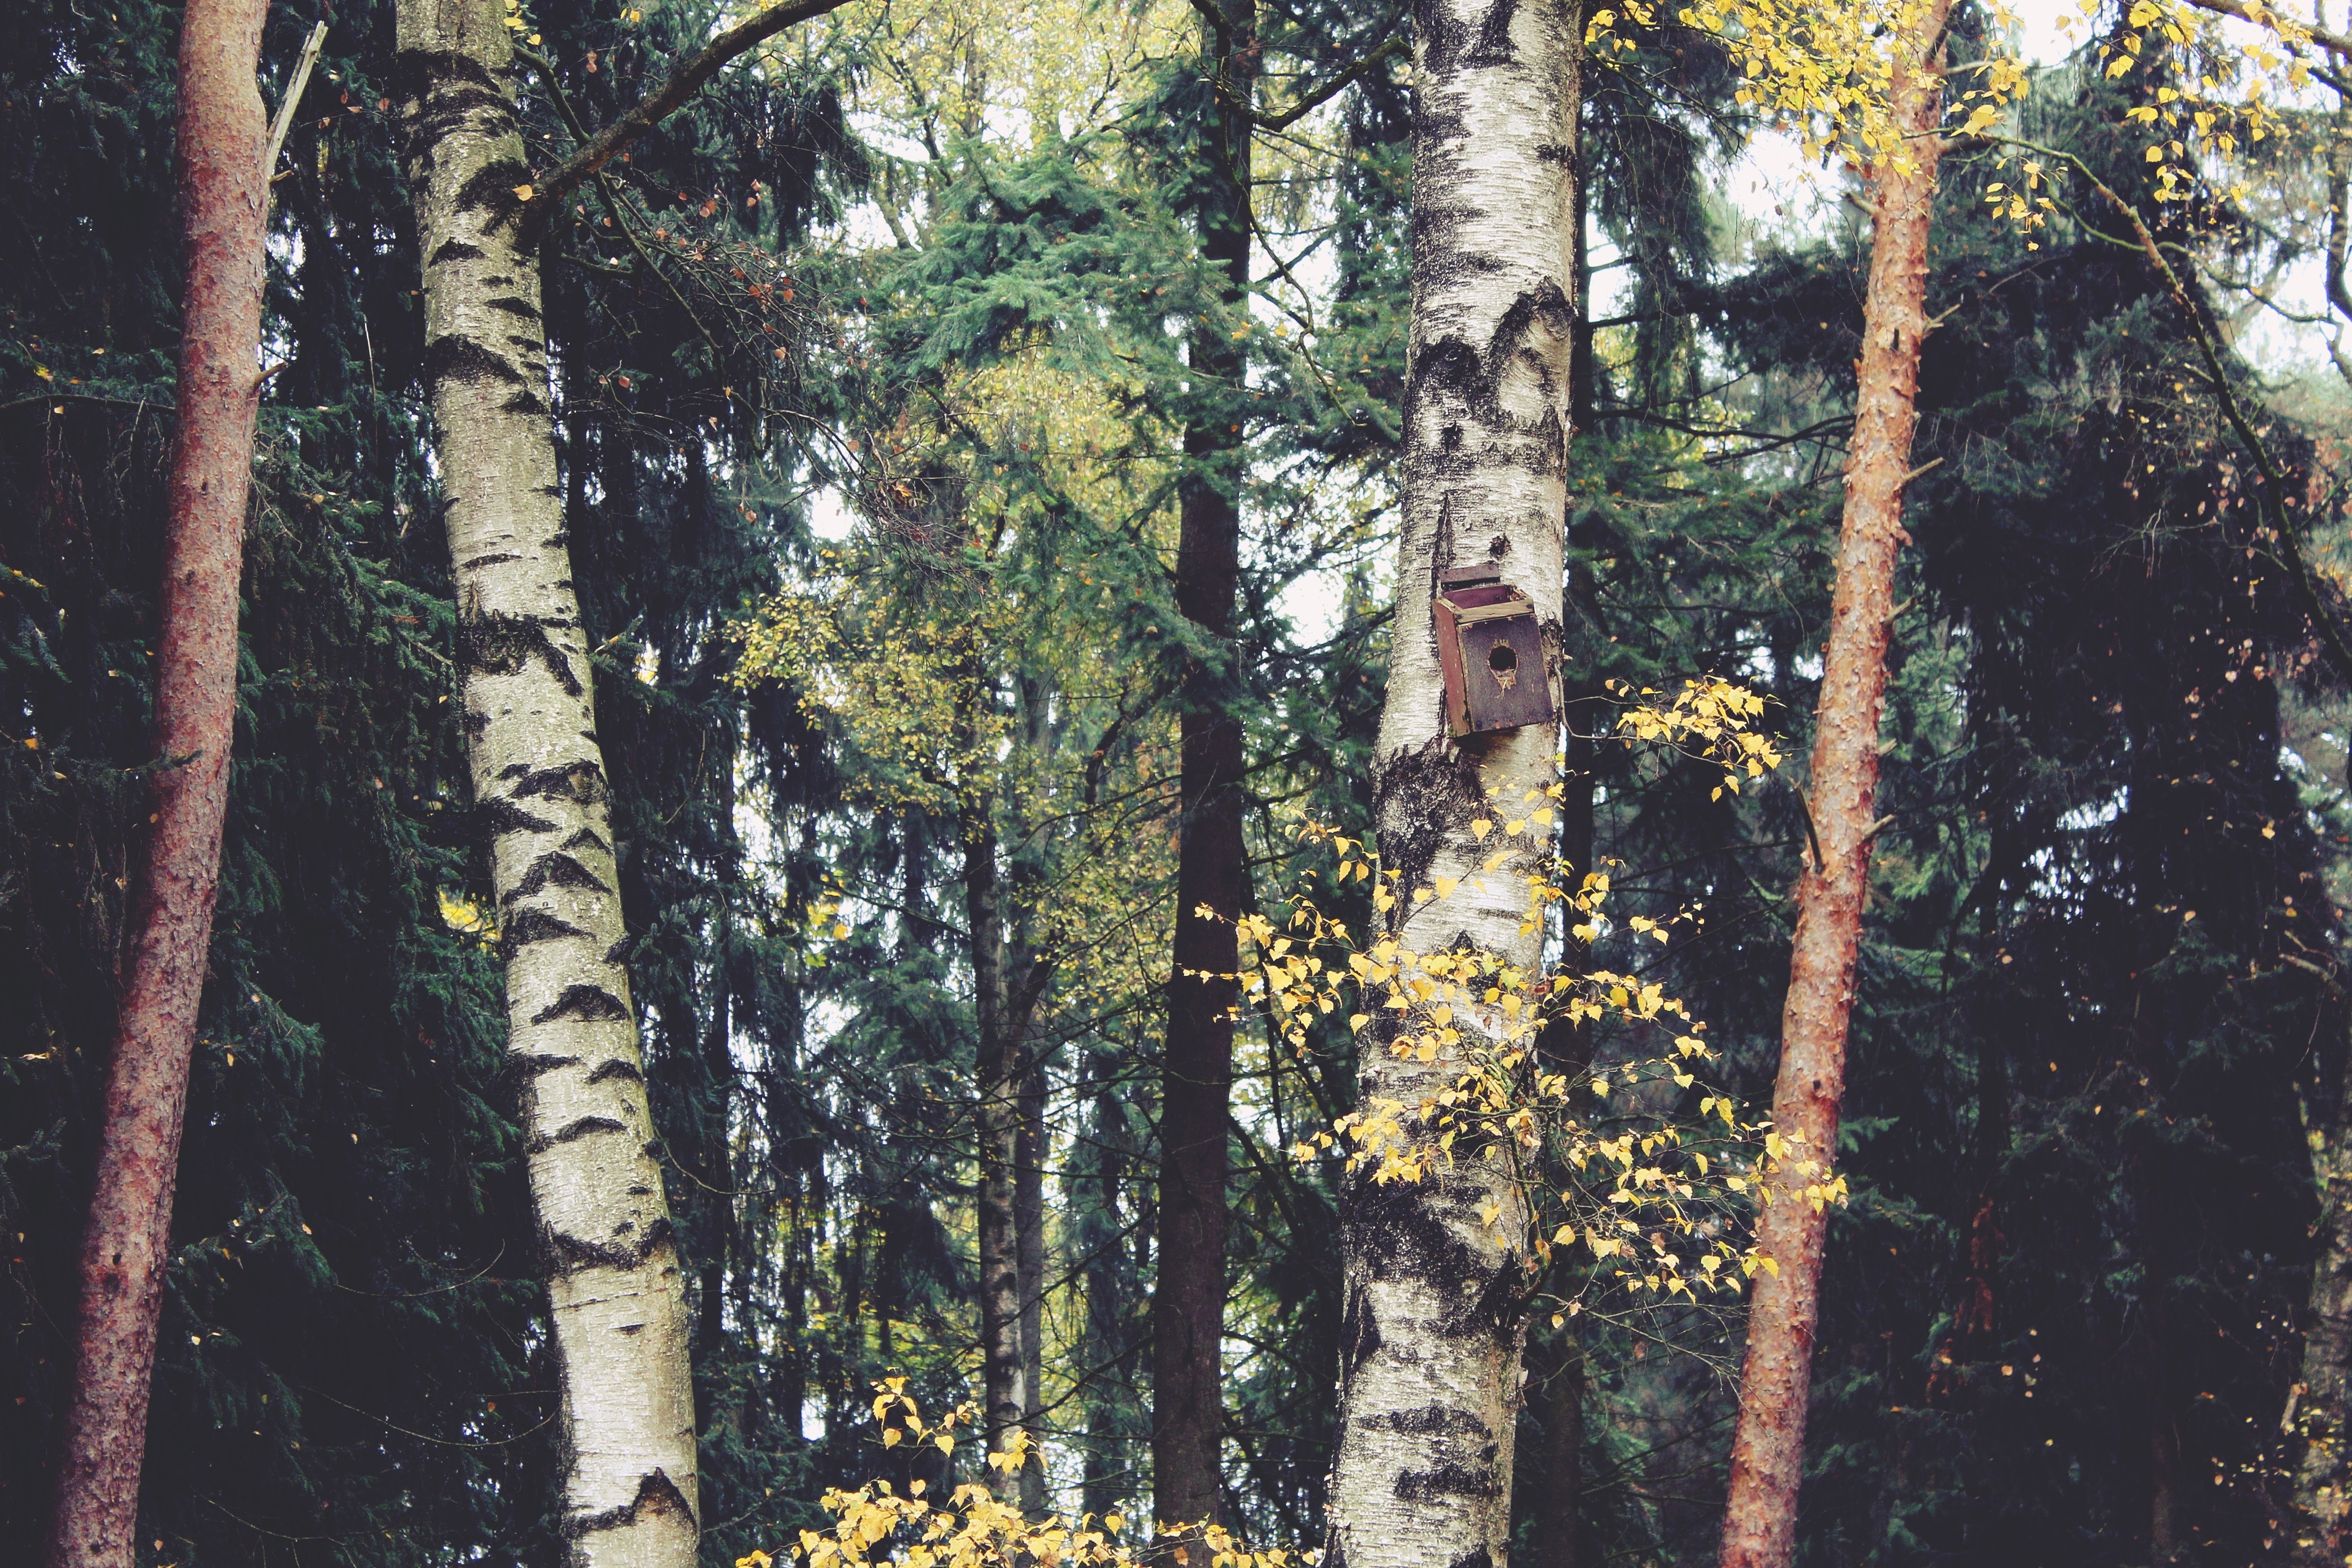
landscape, tree, nature, forest, plant, wood, leaf, trunk, atmosphere, pine, green, birch, autumn, season, trees, leaves, art, conifers, woodland, habitat, mood, autumn forest, aviary, bird feeder, flowering plant, natural environment, woody plant, land plant